La Dafne

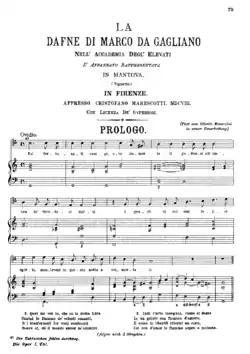
Prologue

Gagliano's opera was first performed at the Ducal Palace, Mantua in late February 1608. It had originally been intended to form part of the wedding celebrations of Prince Francesco Gonzaga of Mantua and Margherita of Savoy, but the arrival of the bride was delayed and the staging was brought forward (Monteverdi's opera "L'Arianna" was also written for the marriage but not performed until May). A private performance of "Dafne" was given in Florence at the house of Don Giovanni de' Medici on 9 February 1611. The Medici were the patrons of the Florentine Gagliano and the laurel (into which the heroine of the opera is transformed) was their symbol.